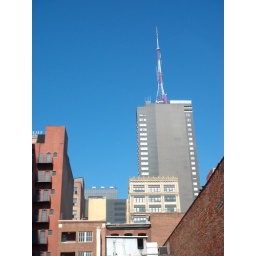
PSFS building and friends under a blue sky. an international style beauty. And the second air conditioned building in the US